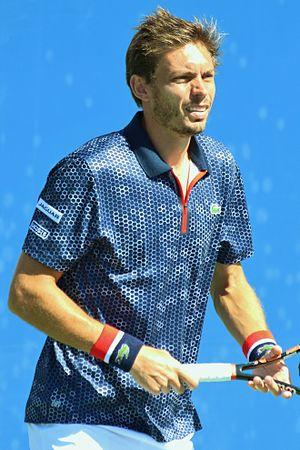
Nicolas Mahut, né le 21 janvier 1982 à Angers, est un joueur de tennis français, professionnel depuis 2000.